The Time of Our Lives (EP)

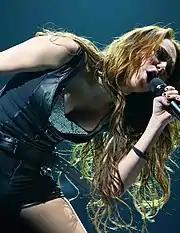
Cyrus performing "Kicking and Screaming" during the Wonder World Tour

Cyrus recorded a cover version of "Kicking and Screaming", written by John Shanks and Kara DioGuardi, and originally recorded by Ashlee Simpson for her 2005 album "I Am Me". "Party in the U.S.A." was written by Dr. Luke, Claude Kelly, and Jessica Cornish. The song was not originally meant for Cyrus to perform, but, once it reached Cyrus, the writing team reworked the lyrics, intending to write an accompanying theme for the clothing line. In order to please audiences, Dr. Luke, Kelly, and Cornish fixated on composing a fun, upbeat song that narrated reflections of Cyrus' personality. To write his contributions to the song, Kelly said he tried to mimic Cyrus' songwriting: "It's the same song from a different point of view, you just have to find that unique perspective." Cyrus was pleased with the song and selected it partially due to the need for tracks to appear on "The Time of Our Lives". "When I Look at You", written by Shanks and Hillary Lindsey, was initially to be included on Cyrus' succeeding album; it was eventually chosen to promote the 2010 film "The Last Song" after Cyrus recognized that it fit the film's concept well. According to Cyrus, when she sings "When I Look at You", she thinks of family and love. "It's kind of what this movie is all about", she said. The title track, "The Time of Our Lives", was composed by Dr. Luke, Kelly, Kesha Sebert (known as Kesha), and Pebe Sebert. Kesha co-wrote her contributions to "The Time of Our Lives" with the ideal of constructing a party anthem for young audiences, based on her first impression of Cyrus' personality; comedic and likable.